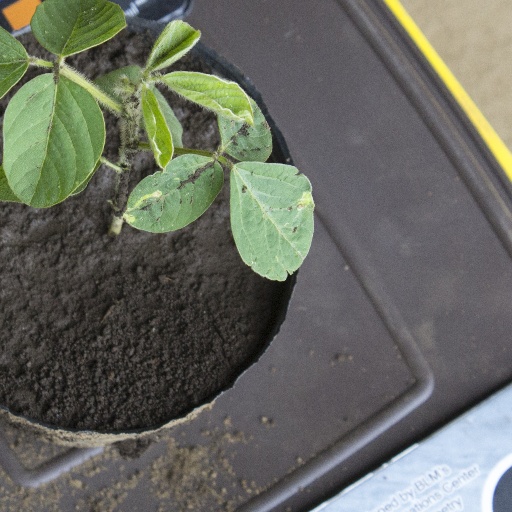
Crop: soybean